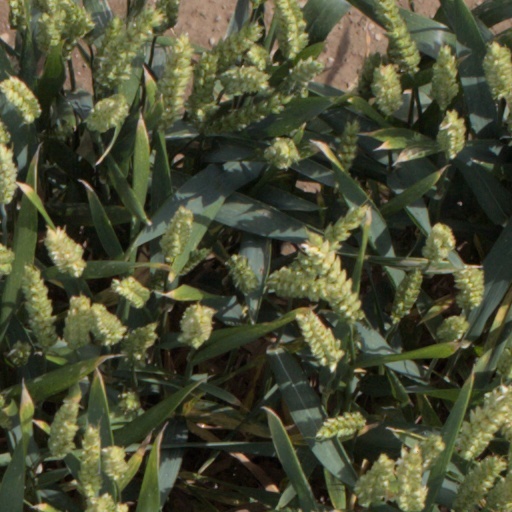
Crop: wheat